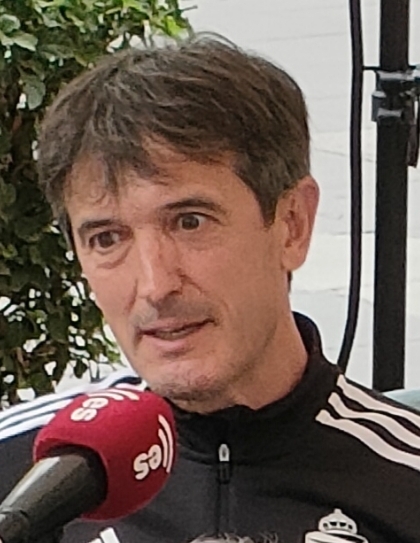
ปาเชตา

| name = ปาเชตา
Pacheta
| image = Pacheta en esRadio (cropped) (cropped).jpg
| caption = ปาเชตาในปี ค.ศ. 2022
| fullname = ฆวน โฆเซ โรโฆ มาร์ติน
| birth_place = ซาลัสเดโลสอินฟันเตส, ประเทศสเปน
| position = กองกลาง
| youthyears1 = | youthclubs1 = ราซิงเลร์เมญโญ|ราซิงเลร์เมญโญ
| years1 = 1987–1989 | clubs1 = ราซิงเลร์เมญโญ|ราซิงเลร์เมญโญ | caps1 = | goals1 =
| years2 = 1989–1990 | clubs2 = เซเด นูมันเซีย|นูมันเซีย | caps2 = 15 | goals2 = 1
| years3 = 1990–1991 | clubs3 = สโมสรฟุตบอลเรอัลบูร์โกส|เรอัลบูร์โกส | caps3 = 0 | goals3 = 0
| years4 = 1991–1993 | clubs4 = เซอา มาร์เบยา|มาร์เบยา | caps4 = 67 | goals4 = 9
| years5 = 1993–1994 | clubs5 = เซเป เมริดา|เมริดา | caps5 = 24 | goals5 = 5
| years6 = 1994–1999 | clubs6 = แอร์ราเซเด อัสปัญญ็อล|อัสปัญญ็อล | caps6 = 118 | goals6 = 5
| years7 = 1999–2004 | clubs7 = เซเด นูมันเซีย|นูมันเซีย | caps7 = 121 | goals7 = 18
| totalcaps = 345 | totalgoals = 38
| nationalyears1 = | nationalteam1 = | nationalcaps1 = | nationalgoals1 =
| manageryears1 = 2009 | managerclubs1 = เซเด นูมันเซีย|นูมันเซีย
| manageryears2 = 2011–2012 | managerclubs2 = เรอัล โอบิเอโด|โอบิเอโด
| manageryears3 = 2012–2013 | managerclubs3 = สโมสรฟุตบอลการ์ตาเฆนา|การ์ตาเฆนา
| manageryears4 = 2013–2014 | managerclubs4 = กอรอนากีแยลต์แซ|กอรอนากีแยลต์แซ
| manageryears5 = 2014–2015 | managerclubs5 = สโมสรฟุตบอลเอร์กูเลส|เอร์กูเลส
| manageryears6 = 2016–2017 | managerclubs6 = สโมสรฟุตบอลราชบุรี|ราชบุรี มิตรผล
| manageryears7 = 2018–2020 | managerclubs7 = สโมสรฟุตบอลเอลเช|เอลเช
| manageryears8 = 2021 | managerclubs8 = เอเซเด อูเอสกา|อูเอสกา
| manageryears9 = 2021–2023 | managerclubs9 = เรอัลบายาโดลิด
| manageryears10 = 2023 | managerclubs10 = สโมสรฟุตบอลบิยาร์เรอัล|บิยาร์เรอัล
ฆวน โฆเซ โรโฆ มาร์ติน (, เกิด 23 มีนาคม ค.ศ. 1968) หรือรู้จักกันในชื่อ ปาเชตา () เป็นอดีตนักฟุตบอลชาวสเปน โดยเคยเล่นในตำแหน่งกองกลาง
ปาเชตา เริ่มต้นอาชีพนักฟุตบอลกับทีมราซิงเลร์เมญโญ ก่อนที่จะย้ายไปหลากหลายทีมในสเปน ก่อนที่ในปี ค.ศ. 1994 ปาเชตา จะย้ายเข้าร่วมทีมแอร์ราเซเด อัสปัญญ็อล|อัสปัญญ็อล ในลีกสูงสุดโดยเขาลงเล่นให้กับทีมมากถึง 118 นัดในลีก ก่อนที่จะย้ายเข้าร่วมทีมเซเด นูมันเซีย|นูมันเซีย ในปี ค.ศ. 1999 โดยลงเล่นให้กับทีมในลีกถึง 121 นัด และเลิกเล่นฟุตบอลอาชีพที่สโมสรนี้
ในปี ค.ศ. 2009 เขาได้เริ่มอาชีพหัวหน้าผู้ฝึกสอนฟุตบอลกับ เซเด นูมันเซีย|นูมันเซีย ก่อนย้ายไปยังทีม กอรอนากีแยลต์แซ|กอรอนากีแยลต์แซ ในประเทศโปแลนด์ ก่อนที่ในปี ค.ศ. 2014 เขาจะย้ายไปเป็นผู้จัดการทีมในประเทศสเปนอีกครั้ง กับสโมสรฟุตบอลเอร์กูเลส|เอร์กูเลส ในเซกุนดาดิบิซิออน เบ ก่อนที่ในวันที่ 25 มกราคม ปีถัดมา เขาถูกไล่ออกหลังจากชนะเพียงสามนัดจาก 12 เกมในนัดเหย้า ในปี ค.ศ. 2016 เขาย้ายไปเป็นผู้จัดการทีมสโมสรฟุตบอลราชบุรี|ราชบุรี มิตรผล สโมสรในไทยลีก ในปี ค.ศ. 2018 เขาจะย้ายไปเป็นผู้จัดการทีมสโมสรฟุตบอลเอลเช|เอลเช ก่อนพาทีมเลื่อนชั้นสู่ลีกสูงสุดได้สำเร็จ ก่อนที่จะย้ายไปเป็นผู้จัดการทีมเอเซเด อูเอสกา|อูเอสกา และเรอัลบายาโดลิด ในลาลิกา PACHETA Soccerway
== อ้างอิง ==
==แหล่งข้อมูลอื่น==
*
*
* Espanyol archives
* Soccerway profile
หมวดหมู่:บุคคลที่เกิดในปี พ.ศ. 2511
หมวดหมู่:บุคคลที่ยังมีชีวิตอยู่
หมวดหมู่:กองกลางฟุตบอล
หมวดหมู่:นักฟุตบอลชาวสเปน
หมวดหมู่:ผู้เล่นในลาลิกา
หมวดหมู่:ผู้จัดการทีมฟุตบอลในลาลิกา
หมวดหมู่:ผู้จัดการทีมฟุตบอลชาวสเปน
หมวดหมู่:ผู้จัดการทีมฟุตบอลในไทยลีก
หมวดหมู่:ผู้จัดการทีมสโมสรฟุตบอลราชบุรี
หมวดหมู่:ผู้จัดการทีมสโมสรฟุตบอลบิยาร์เรอัล